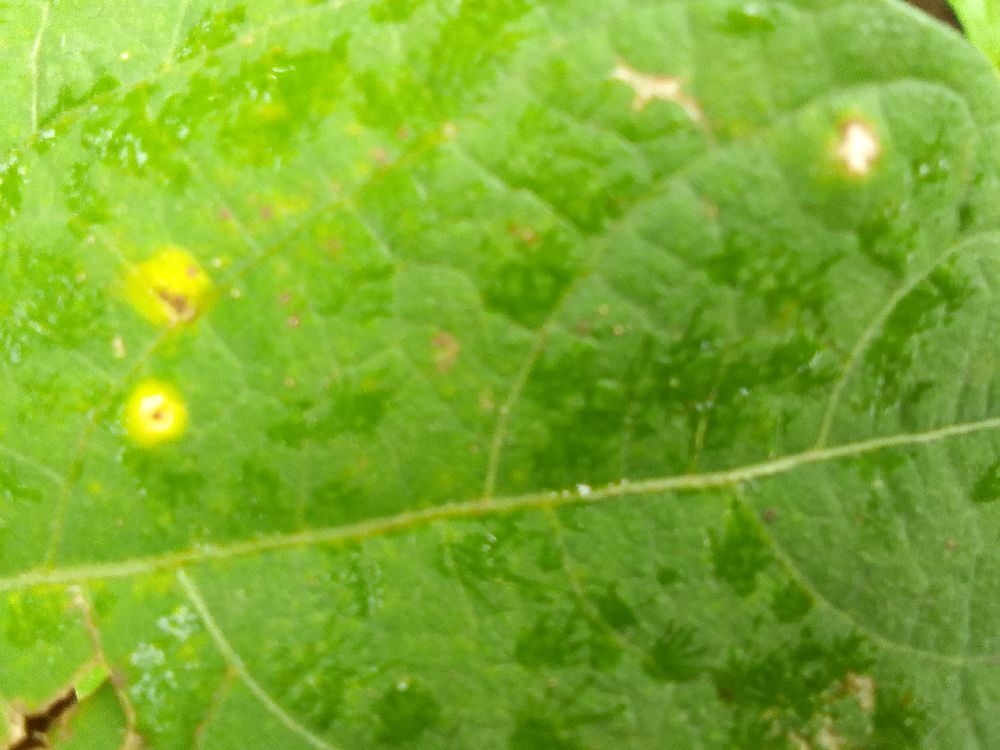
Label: rust